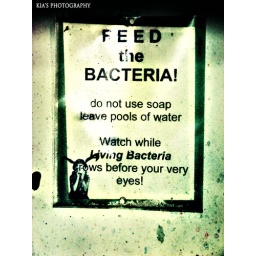
This was a sign above the sink at the art studio.